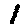
Label: 1